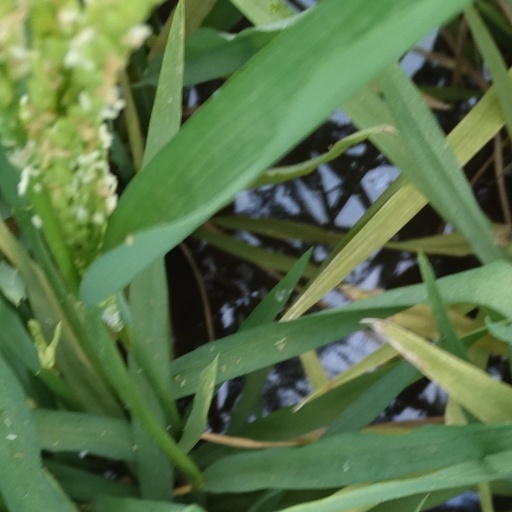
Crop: rice